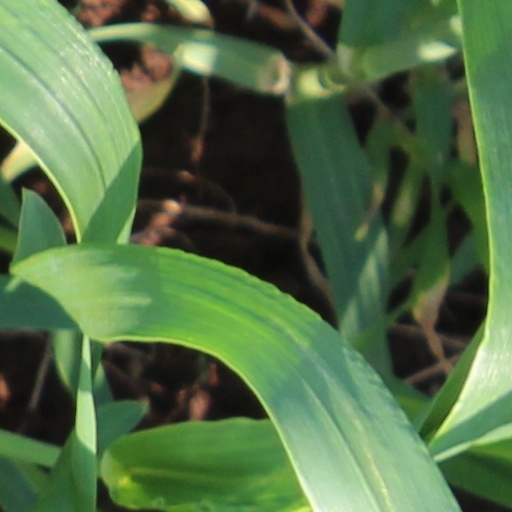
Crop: wheat